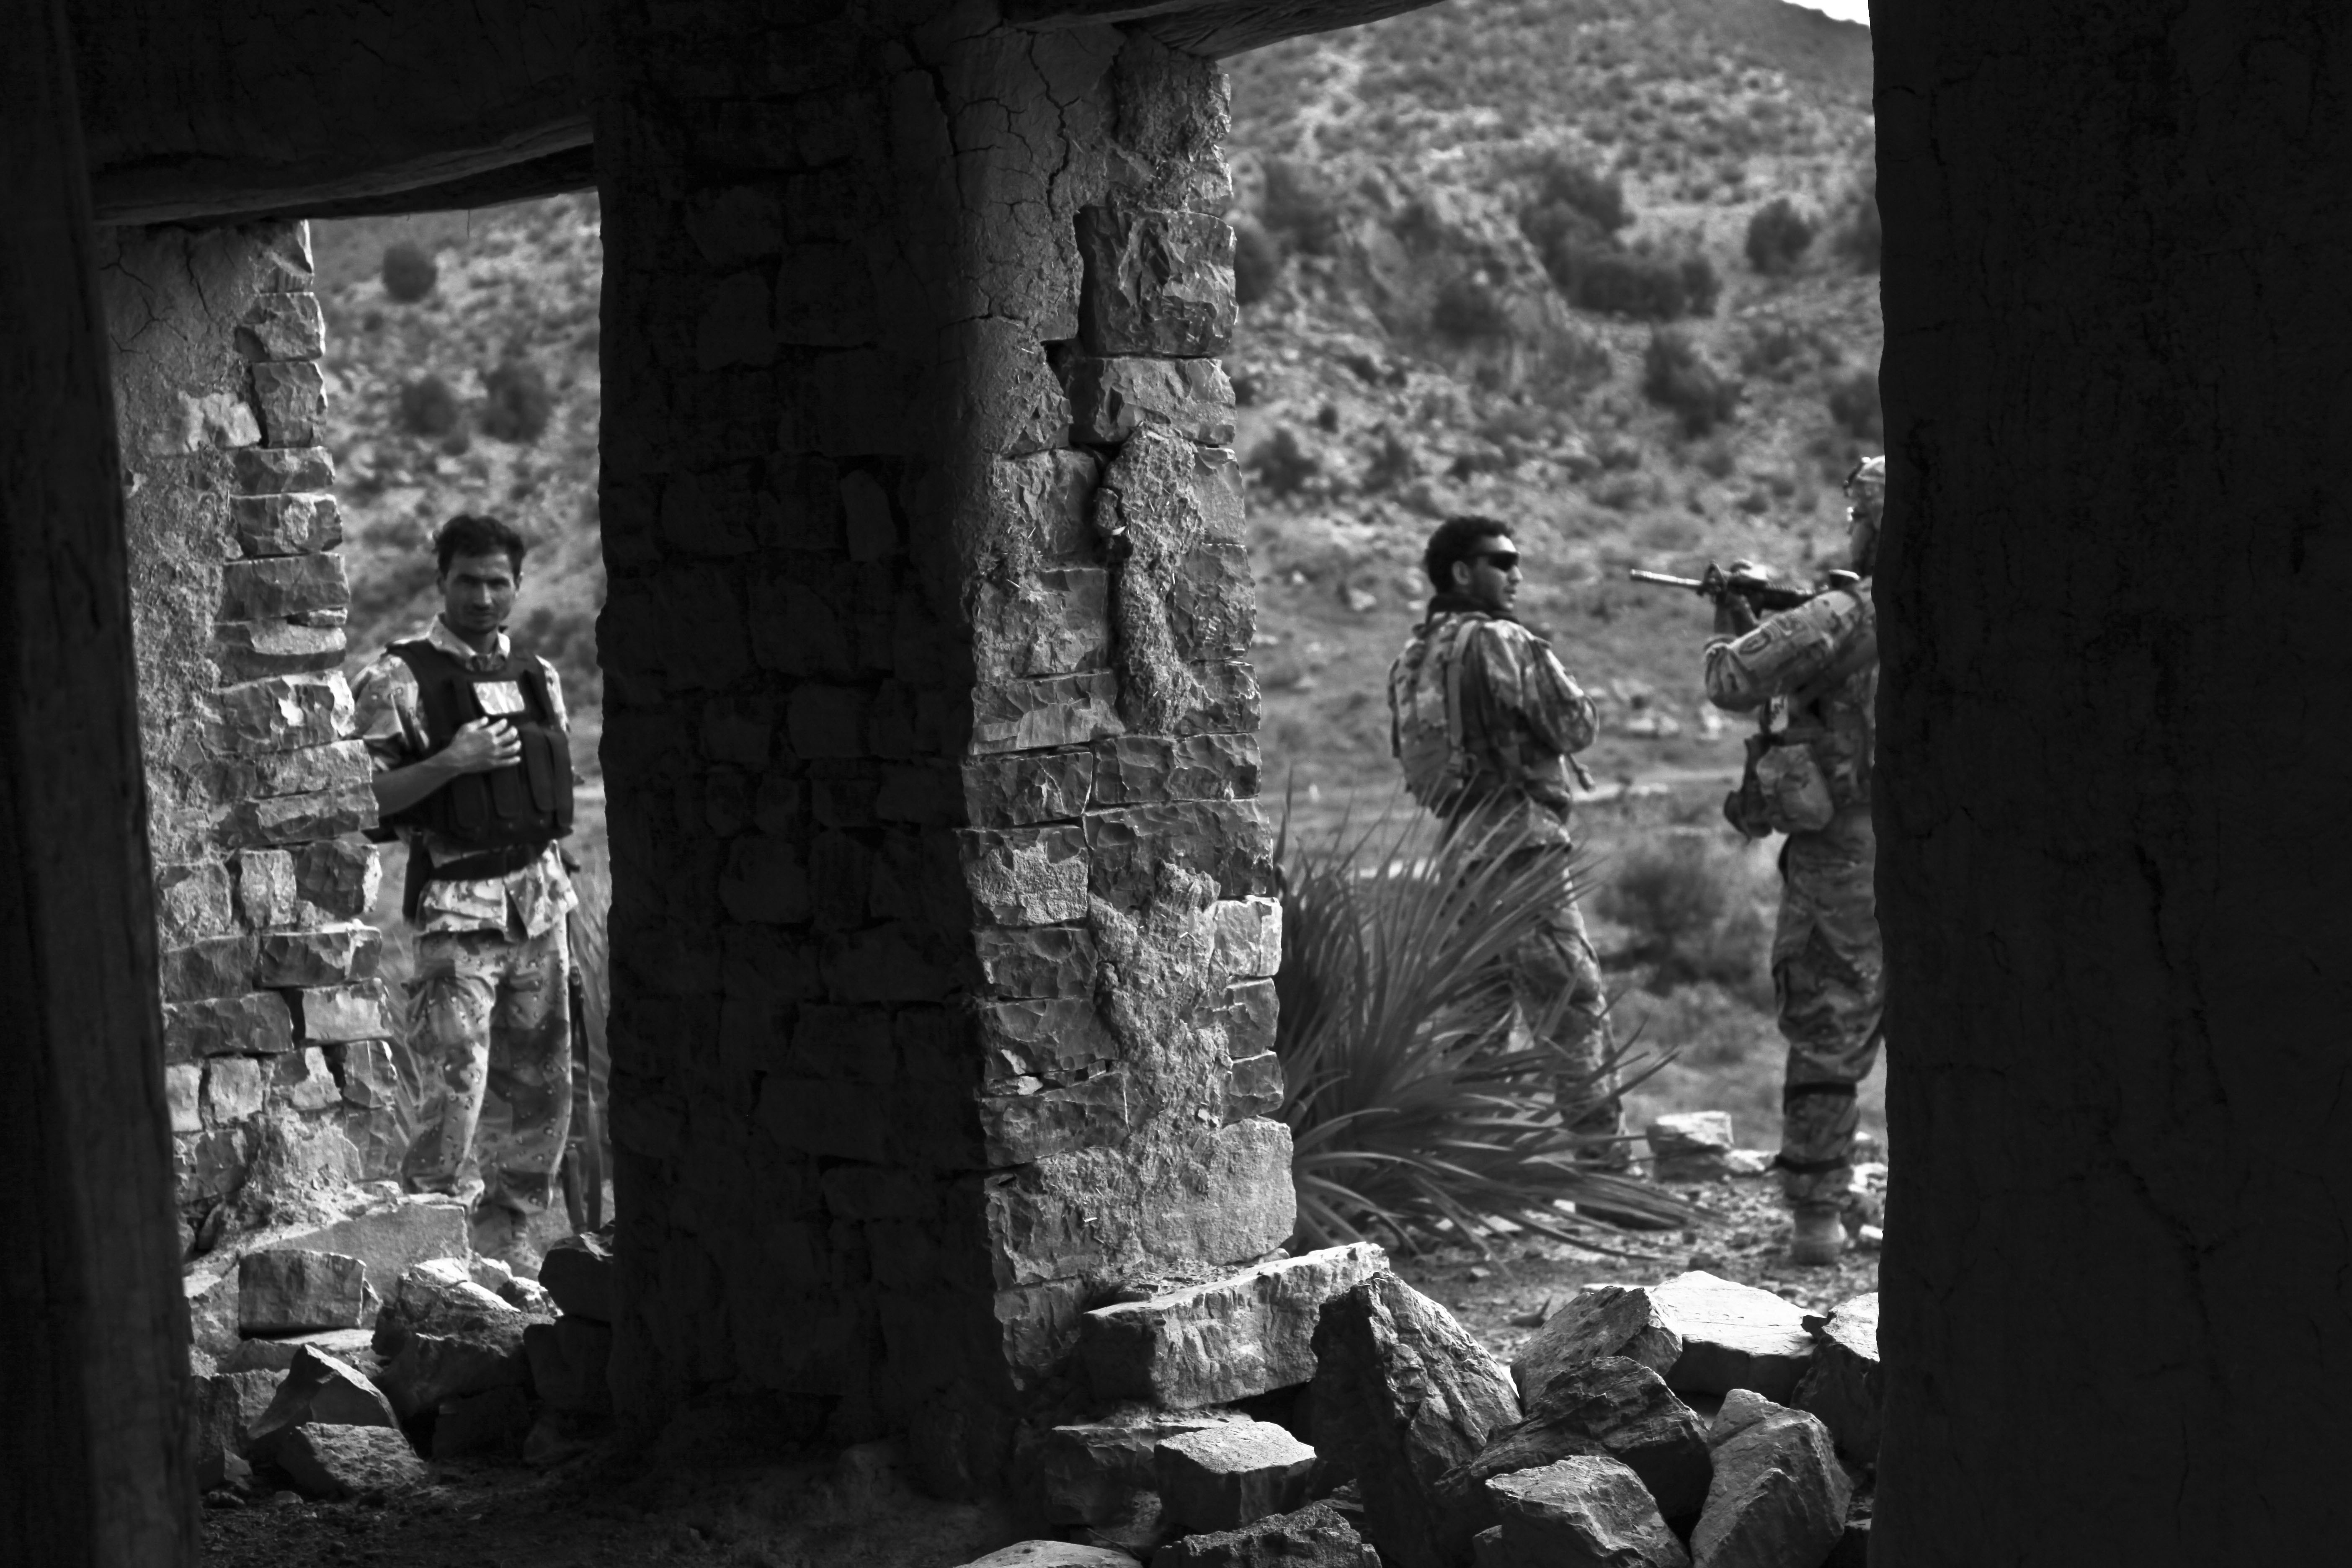
black and white, army, darkness, black, monochrome, war, image, soldiers, screenshot, afghanistan, armed forces, monochrome photography, ancient history, us army